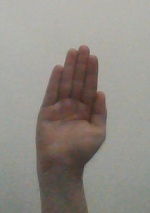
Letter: seen